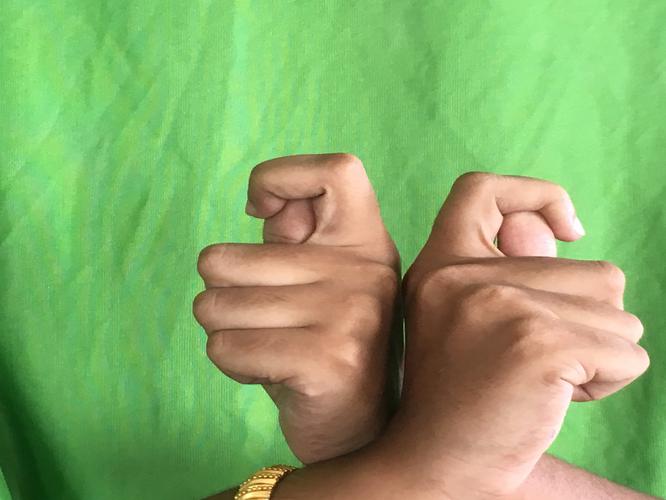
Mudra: Berunda
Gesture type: double_hand